Bryconops

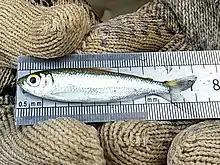
Captured specimen of "Bryconops alburnoides"

"Bryconops" was long considered to belong to the family Characidae "incertae sedis". It is still listed there by some resources, such as ADW and ITIS. Characidae is an enormously varied family, with many genera in a similar position. However, research in 2011 examined morphological and phylogenetic evidence, and prompted taxonomists to move "Bryconops" to a different family, Iguanodectidae. This was also done to keep Characidae monophyletic.